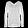
Label: Pullover